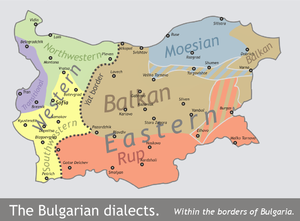
Bulgarsk (sprog)
Bulgarsk er et sydslavisk sprog. Det tales af 8 mio. mennesker i Bulgarien, hvor det er officielt sprog. Endvidere tales det i nabolandene Serbien, Rumænien, begge steder som anerkendte og offentligt understøttede mindretalssprog, samt i Grækenland, Tyrkiet, Moldavien, Sydlige Ukraine og Kazakstan. Sammen med søstersproget makedonsk adskiller det sig fra andre slaviske sprog på en lang række punkter, de såkaldte balkanismer, hvoraf kan nævnes et næsten fuldkomment bortfald af kasusbøjningen, efterstillet bestemt artikel, høj grad af bevarelse af den oldbulgarske deklination, herunder tilføjelse af en ny verbal kategori som admirativ, men med svund af infinitte former, især infinitiven. Ordforrådet er grundlæggende bulgarsk — fællesslaviske arveord og lidt fra russisk — med et særligt islæt fra tyrkisk, græsk samt, fra ca. 1850 og frem, med mange låneord fra fransk, tysk og engelsk.